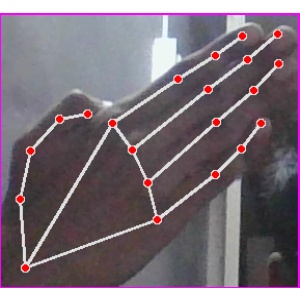
अक्षर: घ